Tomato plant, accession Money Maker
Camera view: vertical (180 deg); turntable rotation: 330 degrees
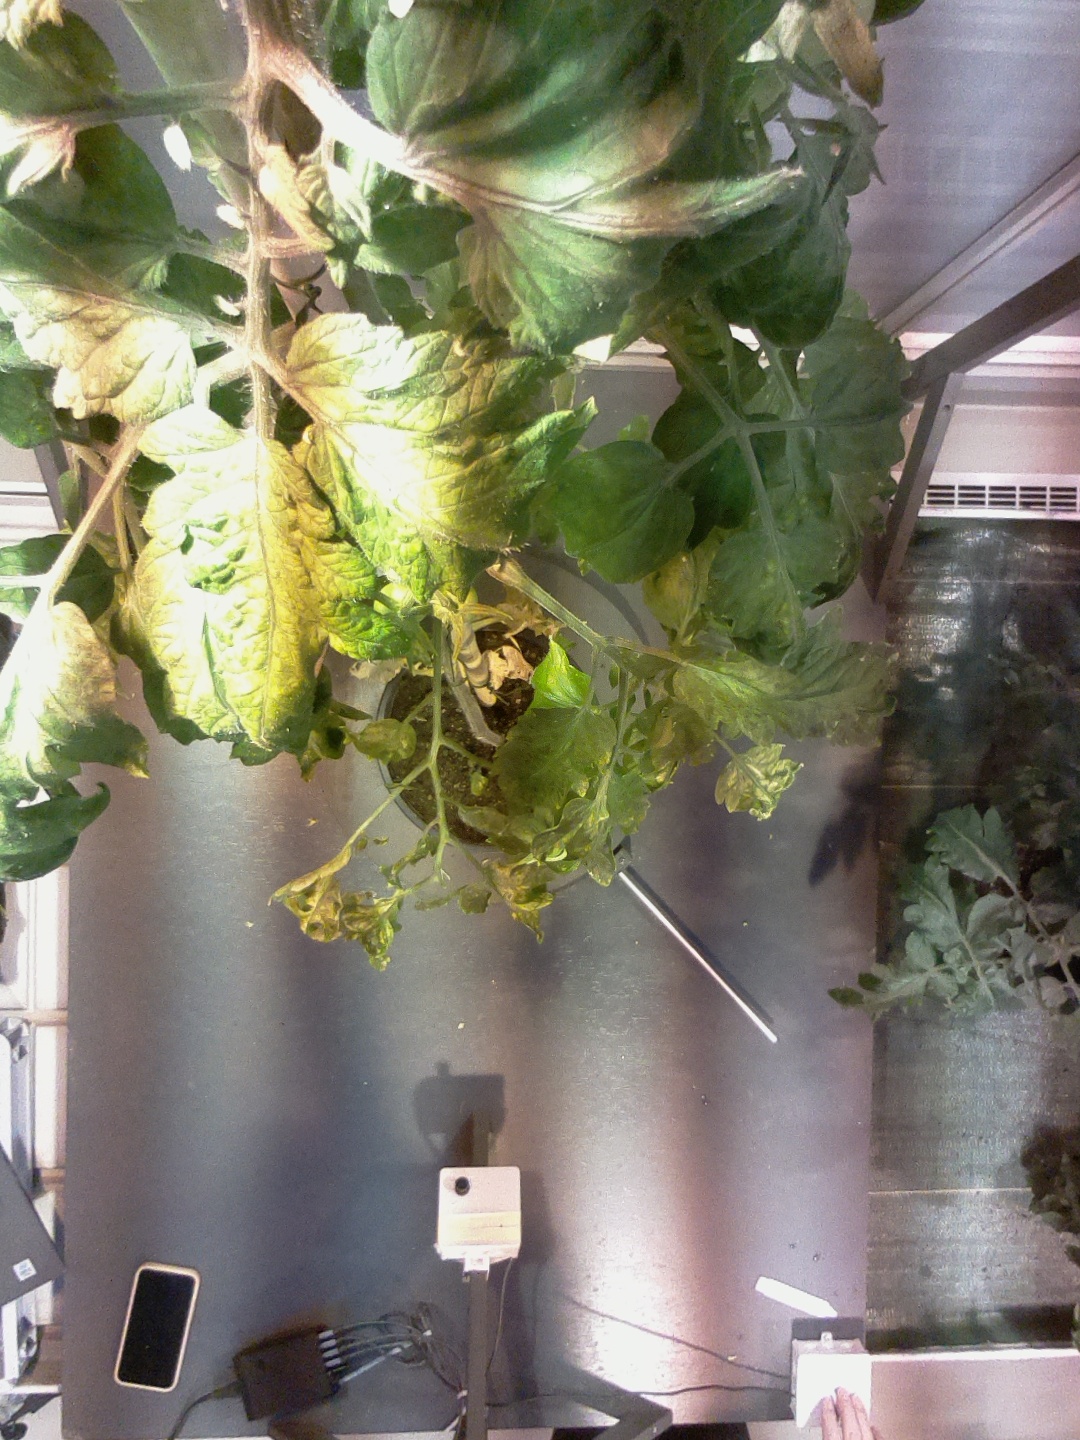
BBCH growth stage 71: 10%-20% of final fruit size